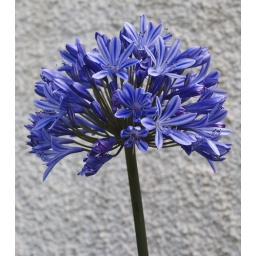
A common site in Madeira - blue Agapanthus flower